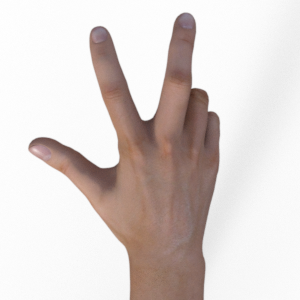
Label: scissors